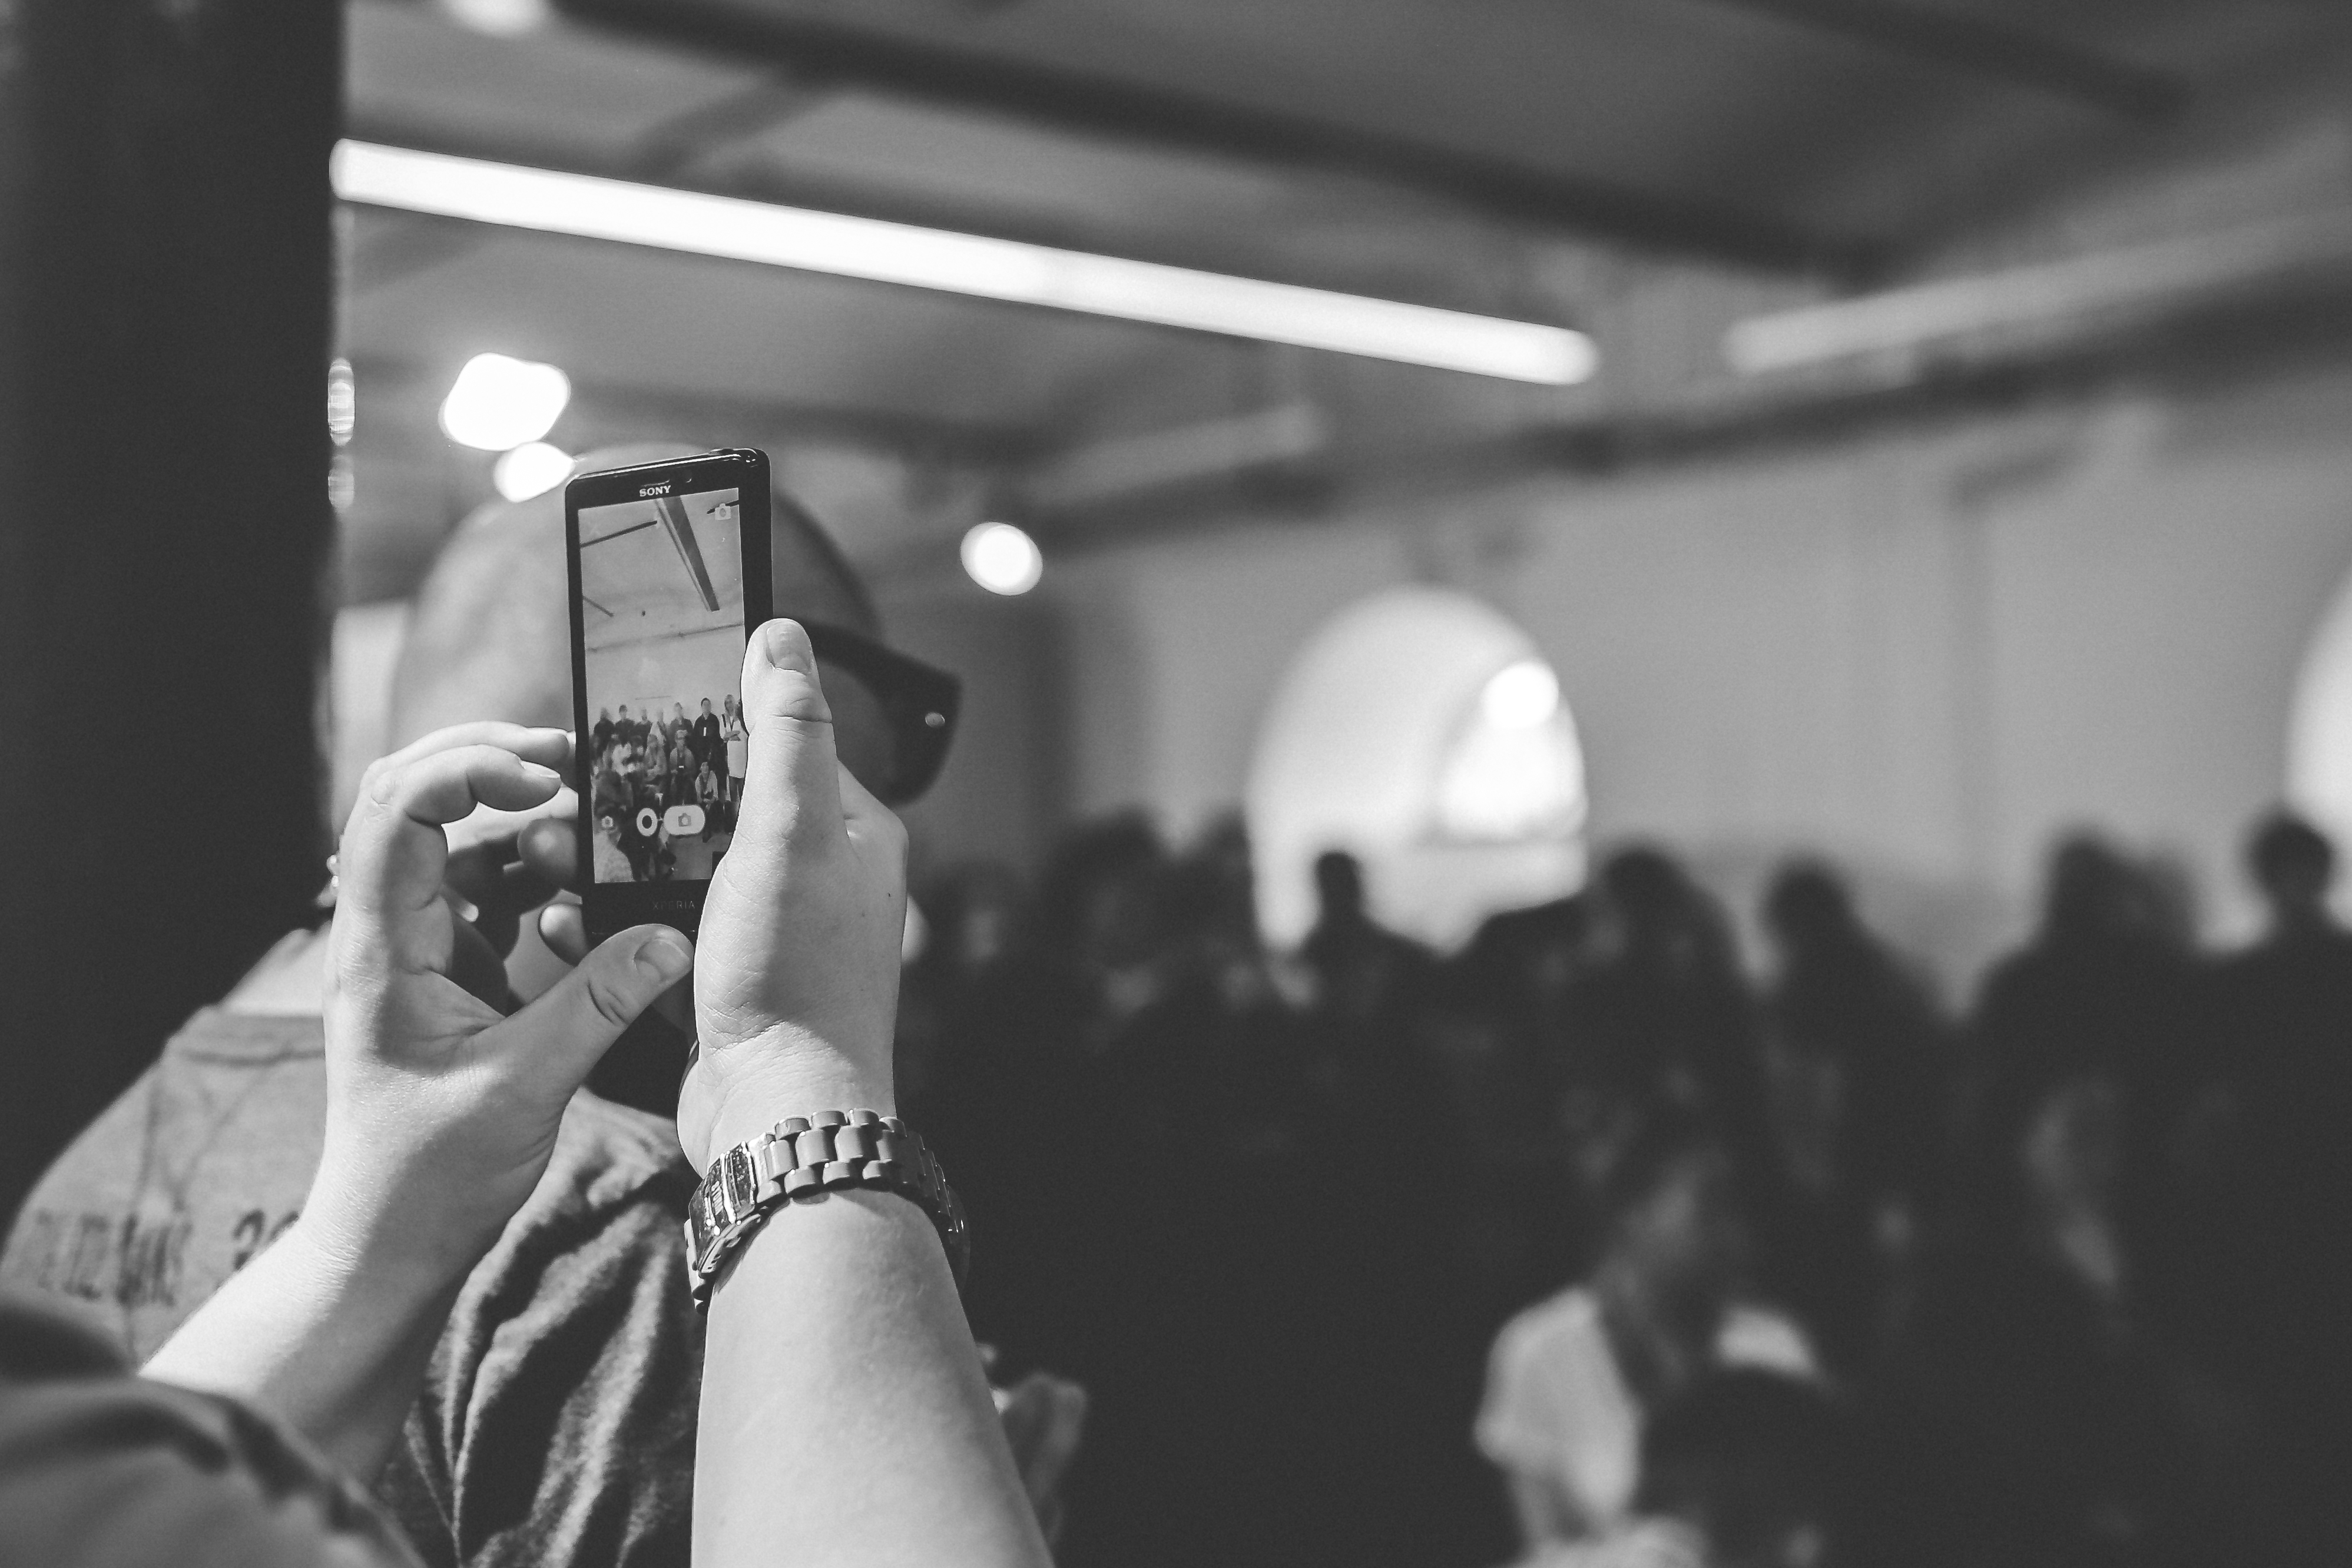
smartphone, black and white, technology, camera, photography, black, monochrome, wedding, taking photo, ceremony, photograph, event, monochrome photography